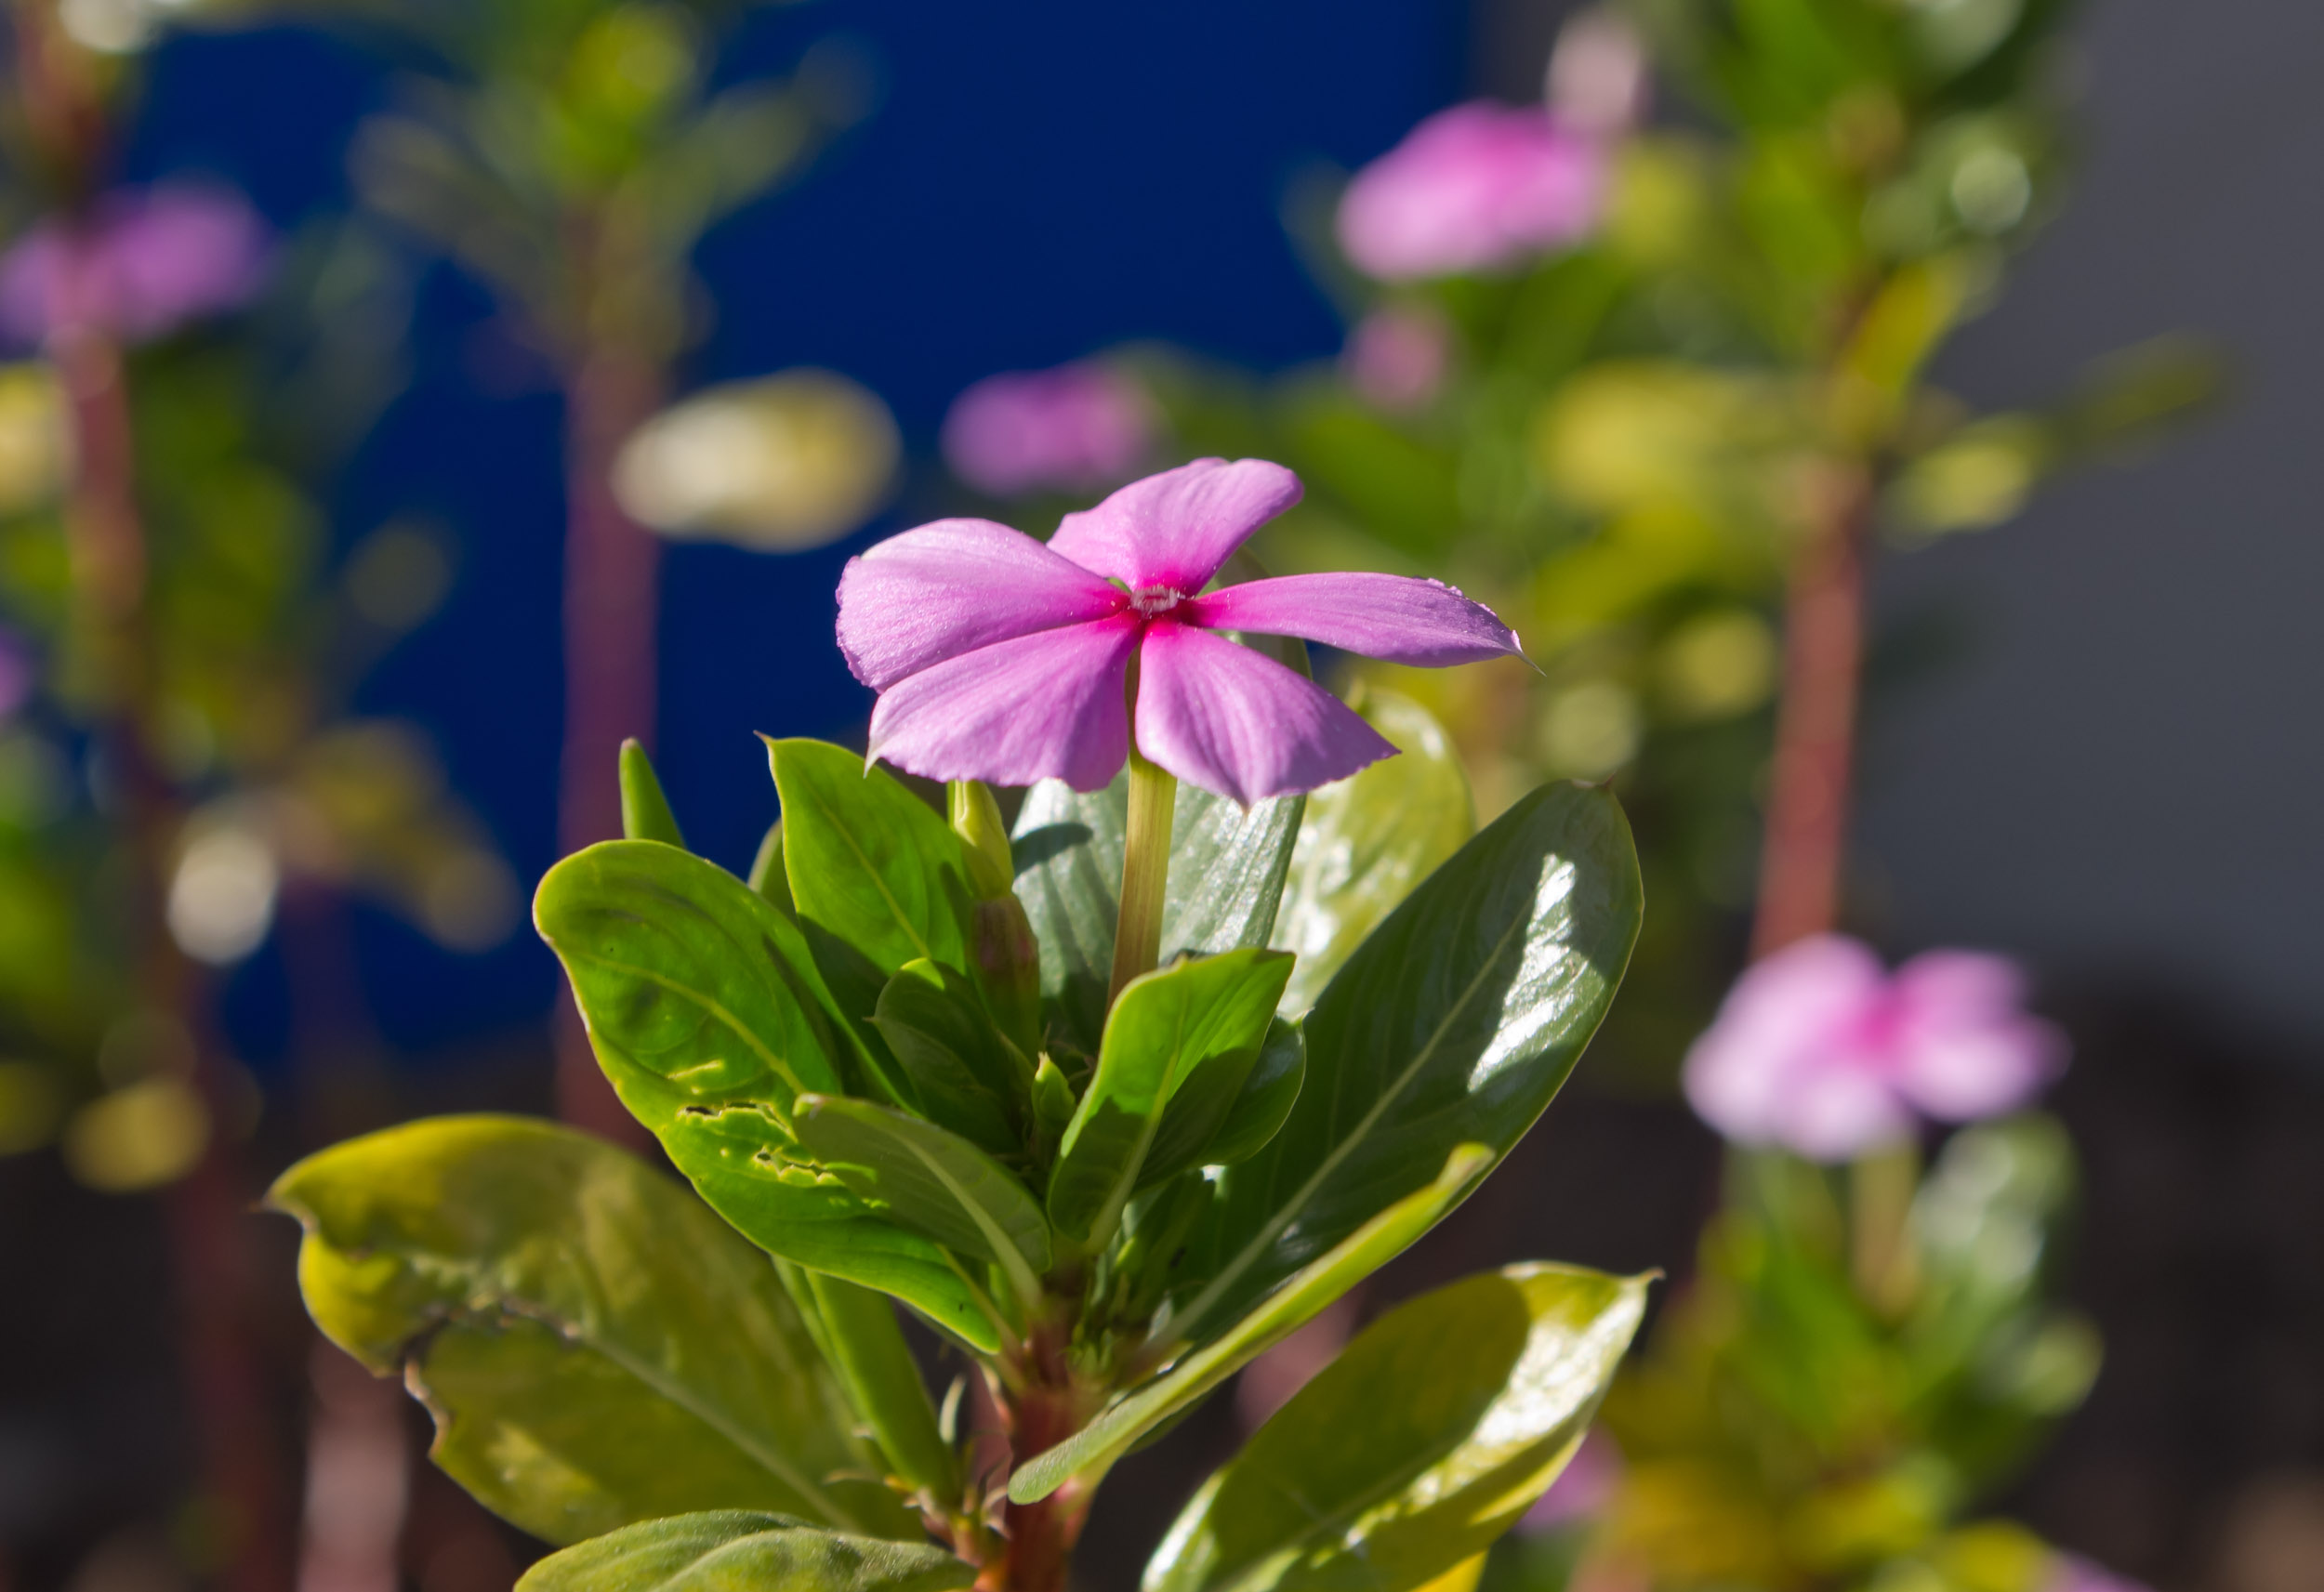
blossom, plant, flower, petal, botany, pink, flora, wildflower, 2015, southafrica, floristry, viola, macro photography, flowering plant, annual plant, land plant, violet family